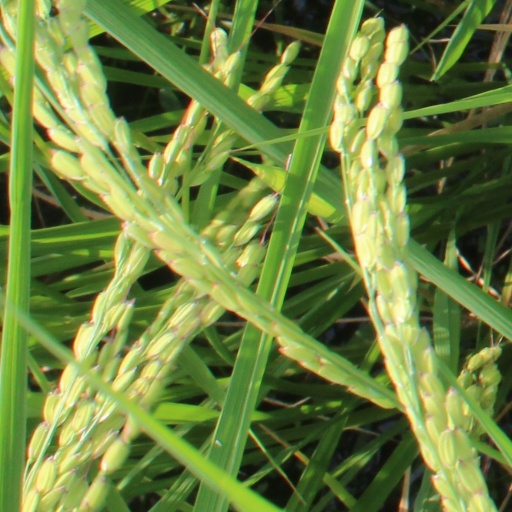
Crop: rice